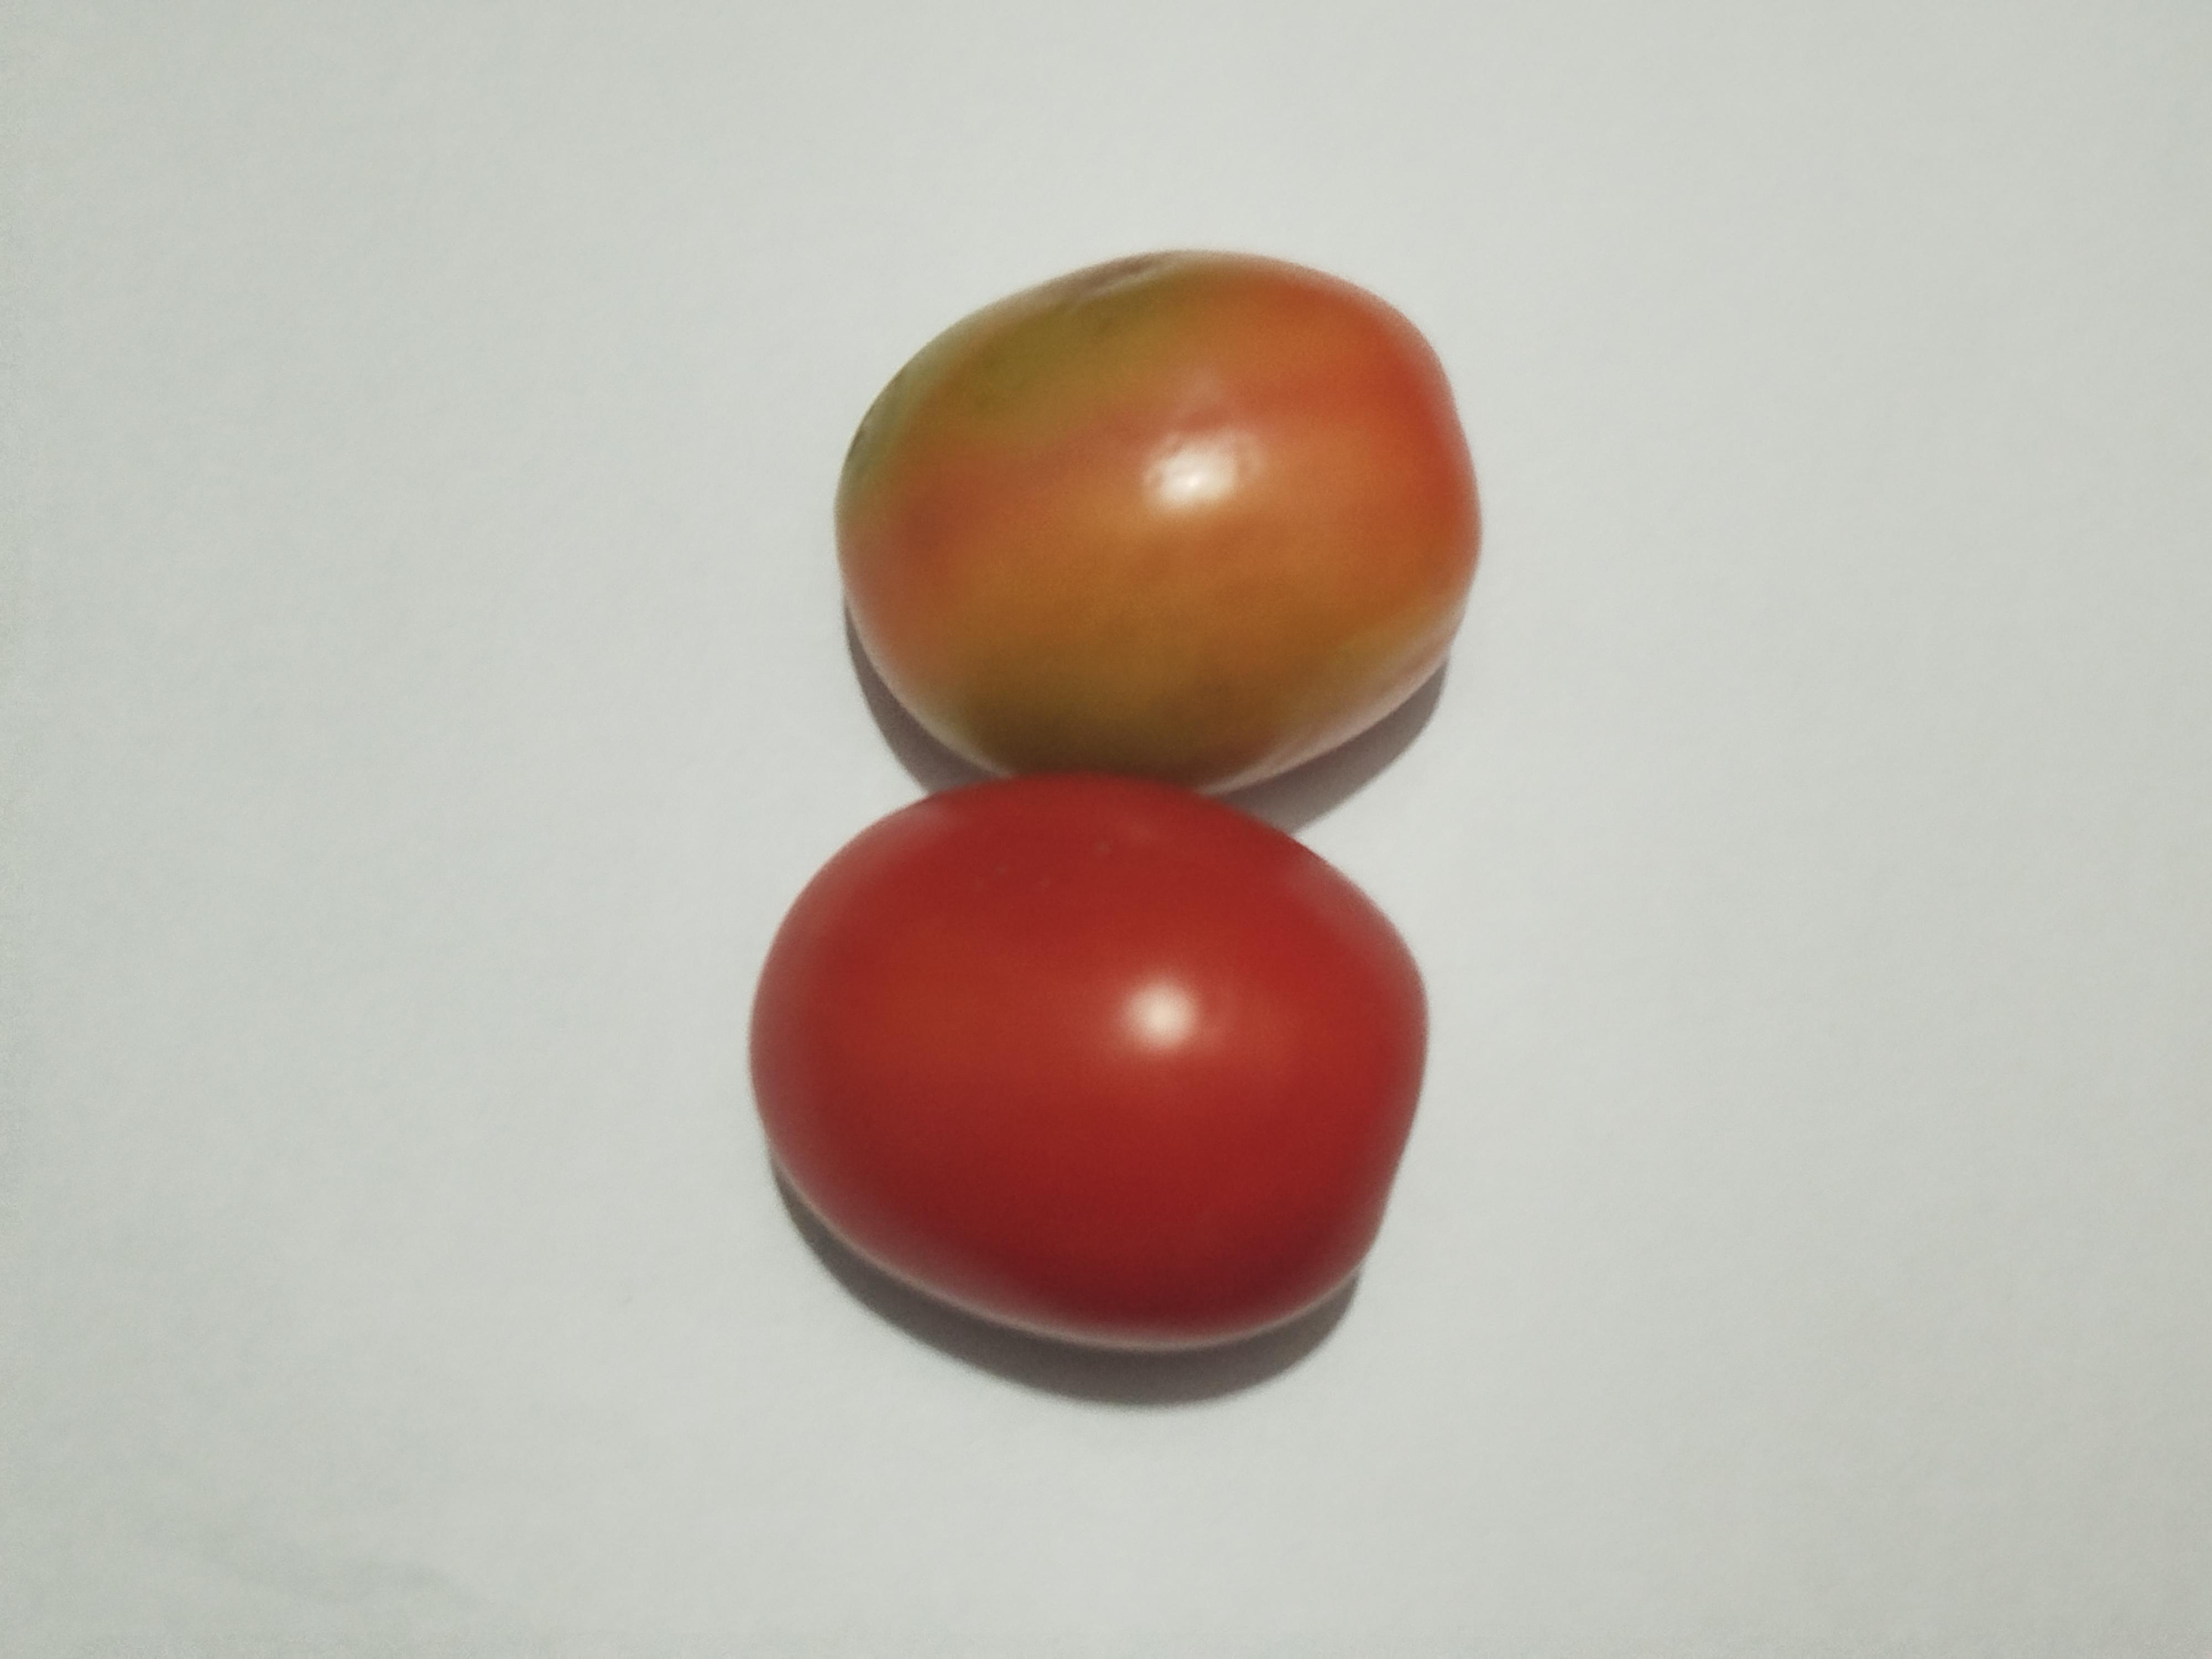
Label: Tomato